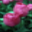
Label: tulip